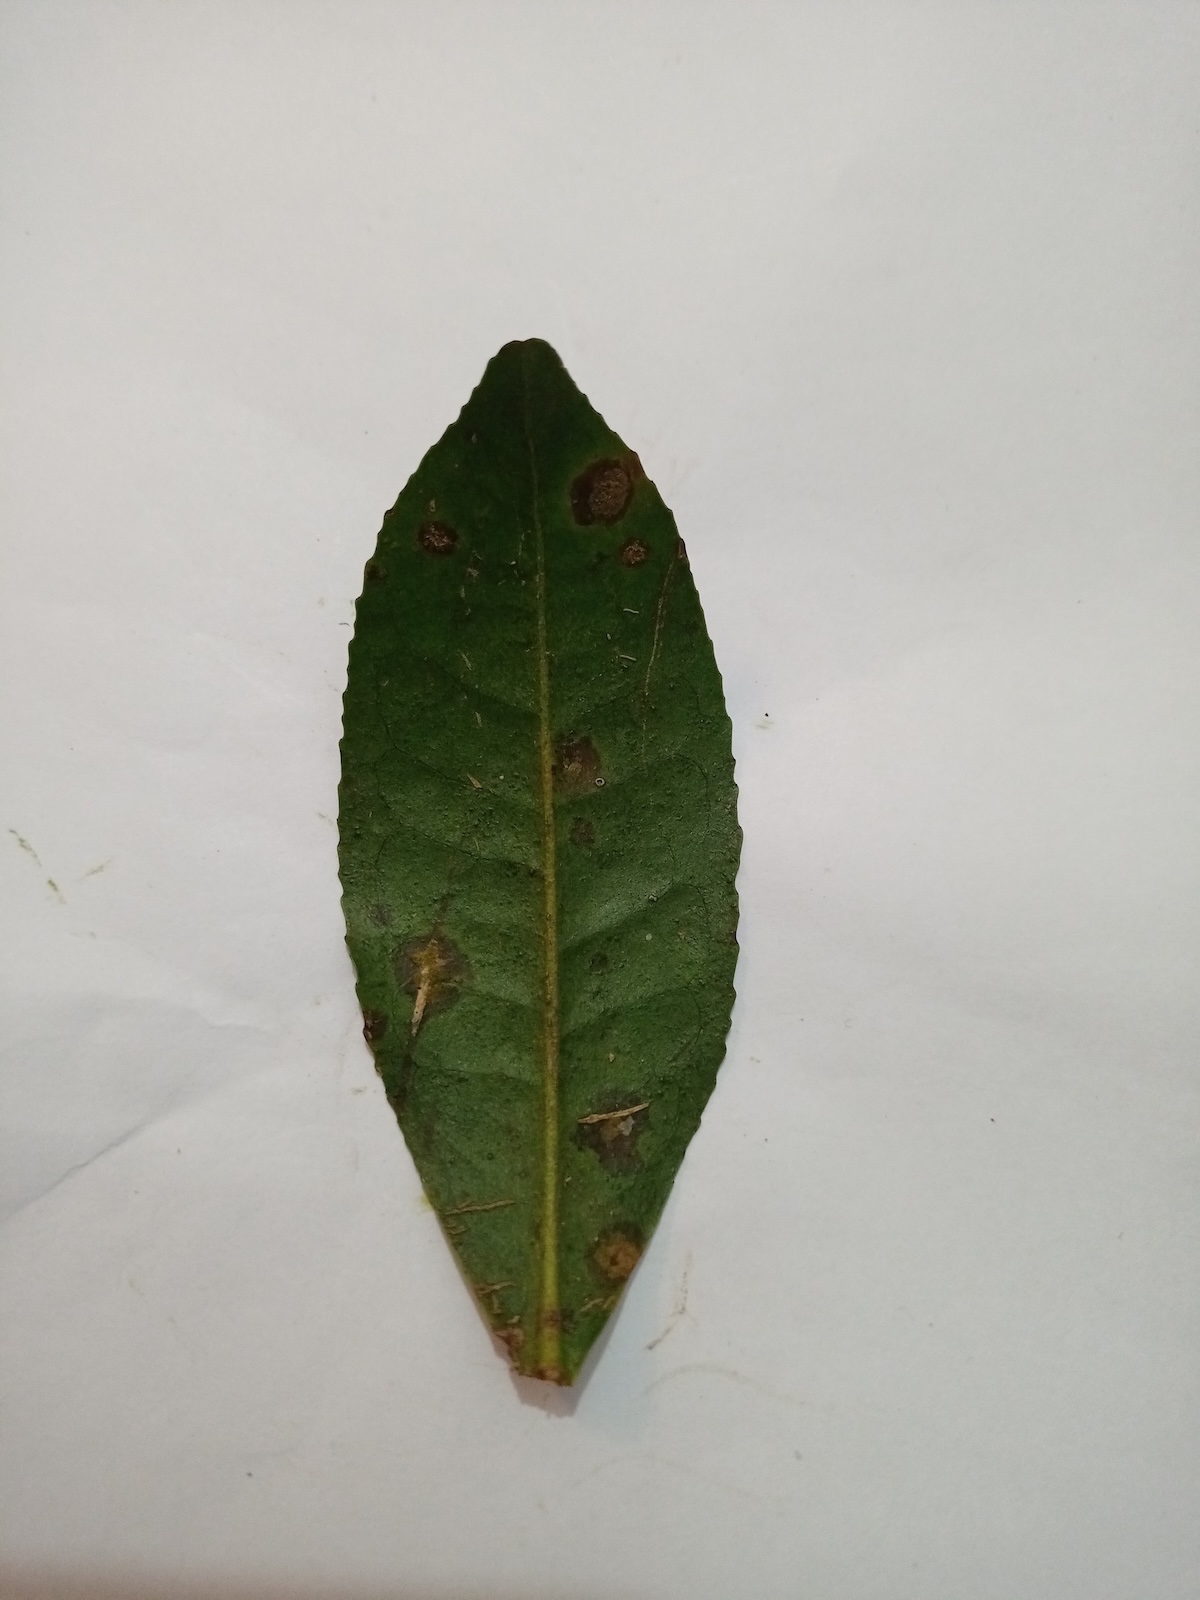
Label: Tea algal leaf spot